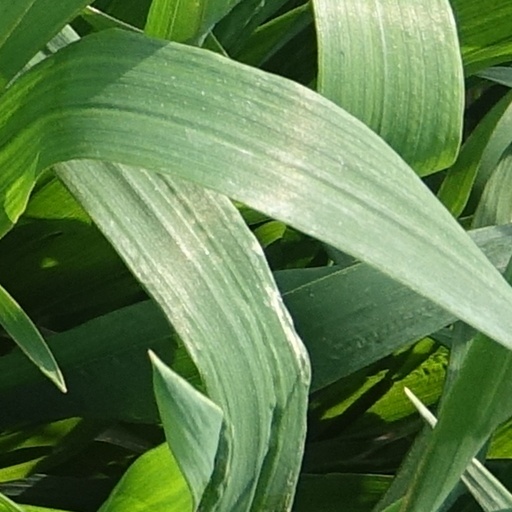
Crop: wheat